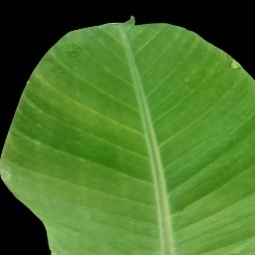
Label: Healthy